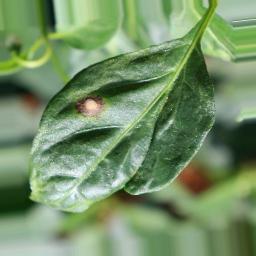
Label: cercospora